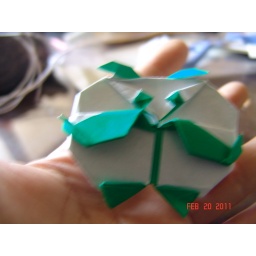
Diagrams in the tanteidan convention book 15. folded from normal origami paper